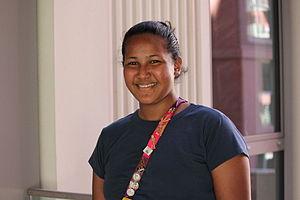
Les Samoa participent aux Jeux paralympiques d'été de 2012 à Londres. Il s'agit de leur quatrième participation à des Jeux paralympiques depuis les Jeux de Sydney en 2000. Les Samoa sont représentées par deux athlètes, l'un en course à pied et l'autre en lancer de poids. Le sprinteur Milo Toleafoa est le porte-drapeau de la délégation samoane lors de la cérémonie d'ouverture des Jeux.